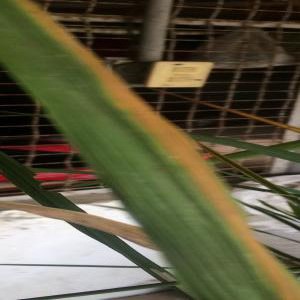
Disease: Bacterialblight